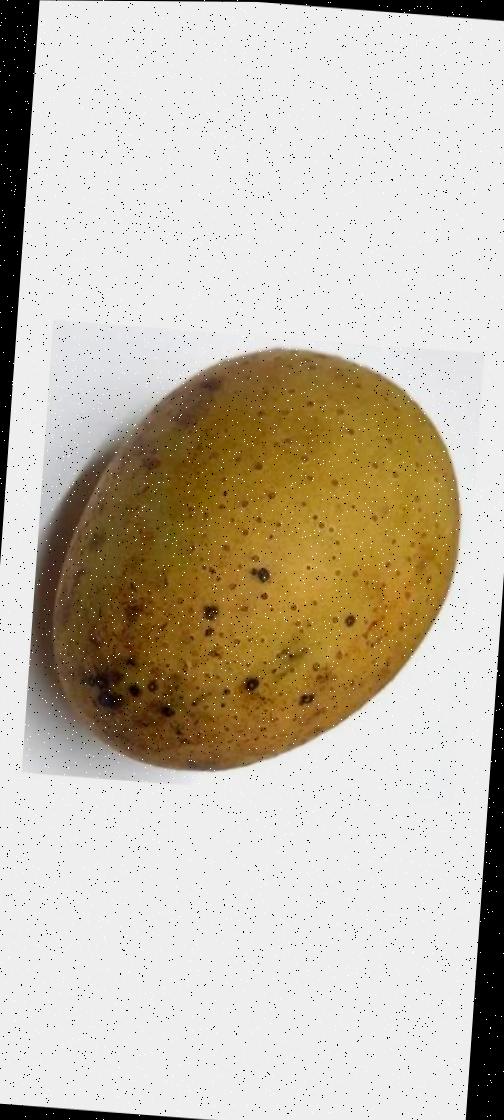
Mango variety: Gourmoti